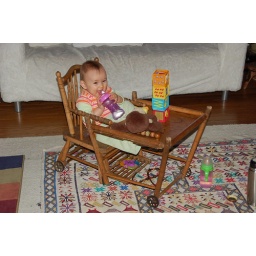
New girl in old chair